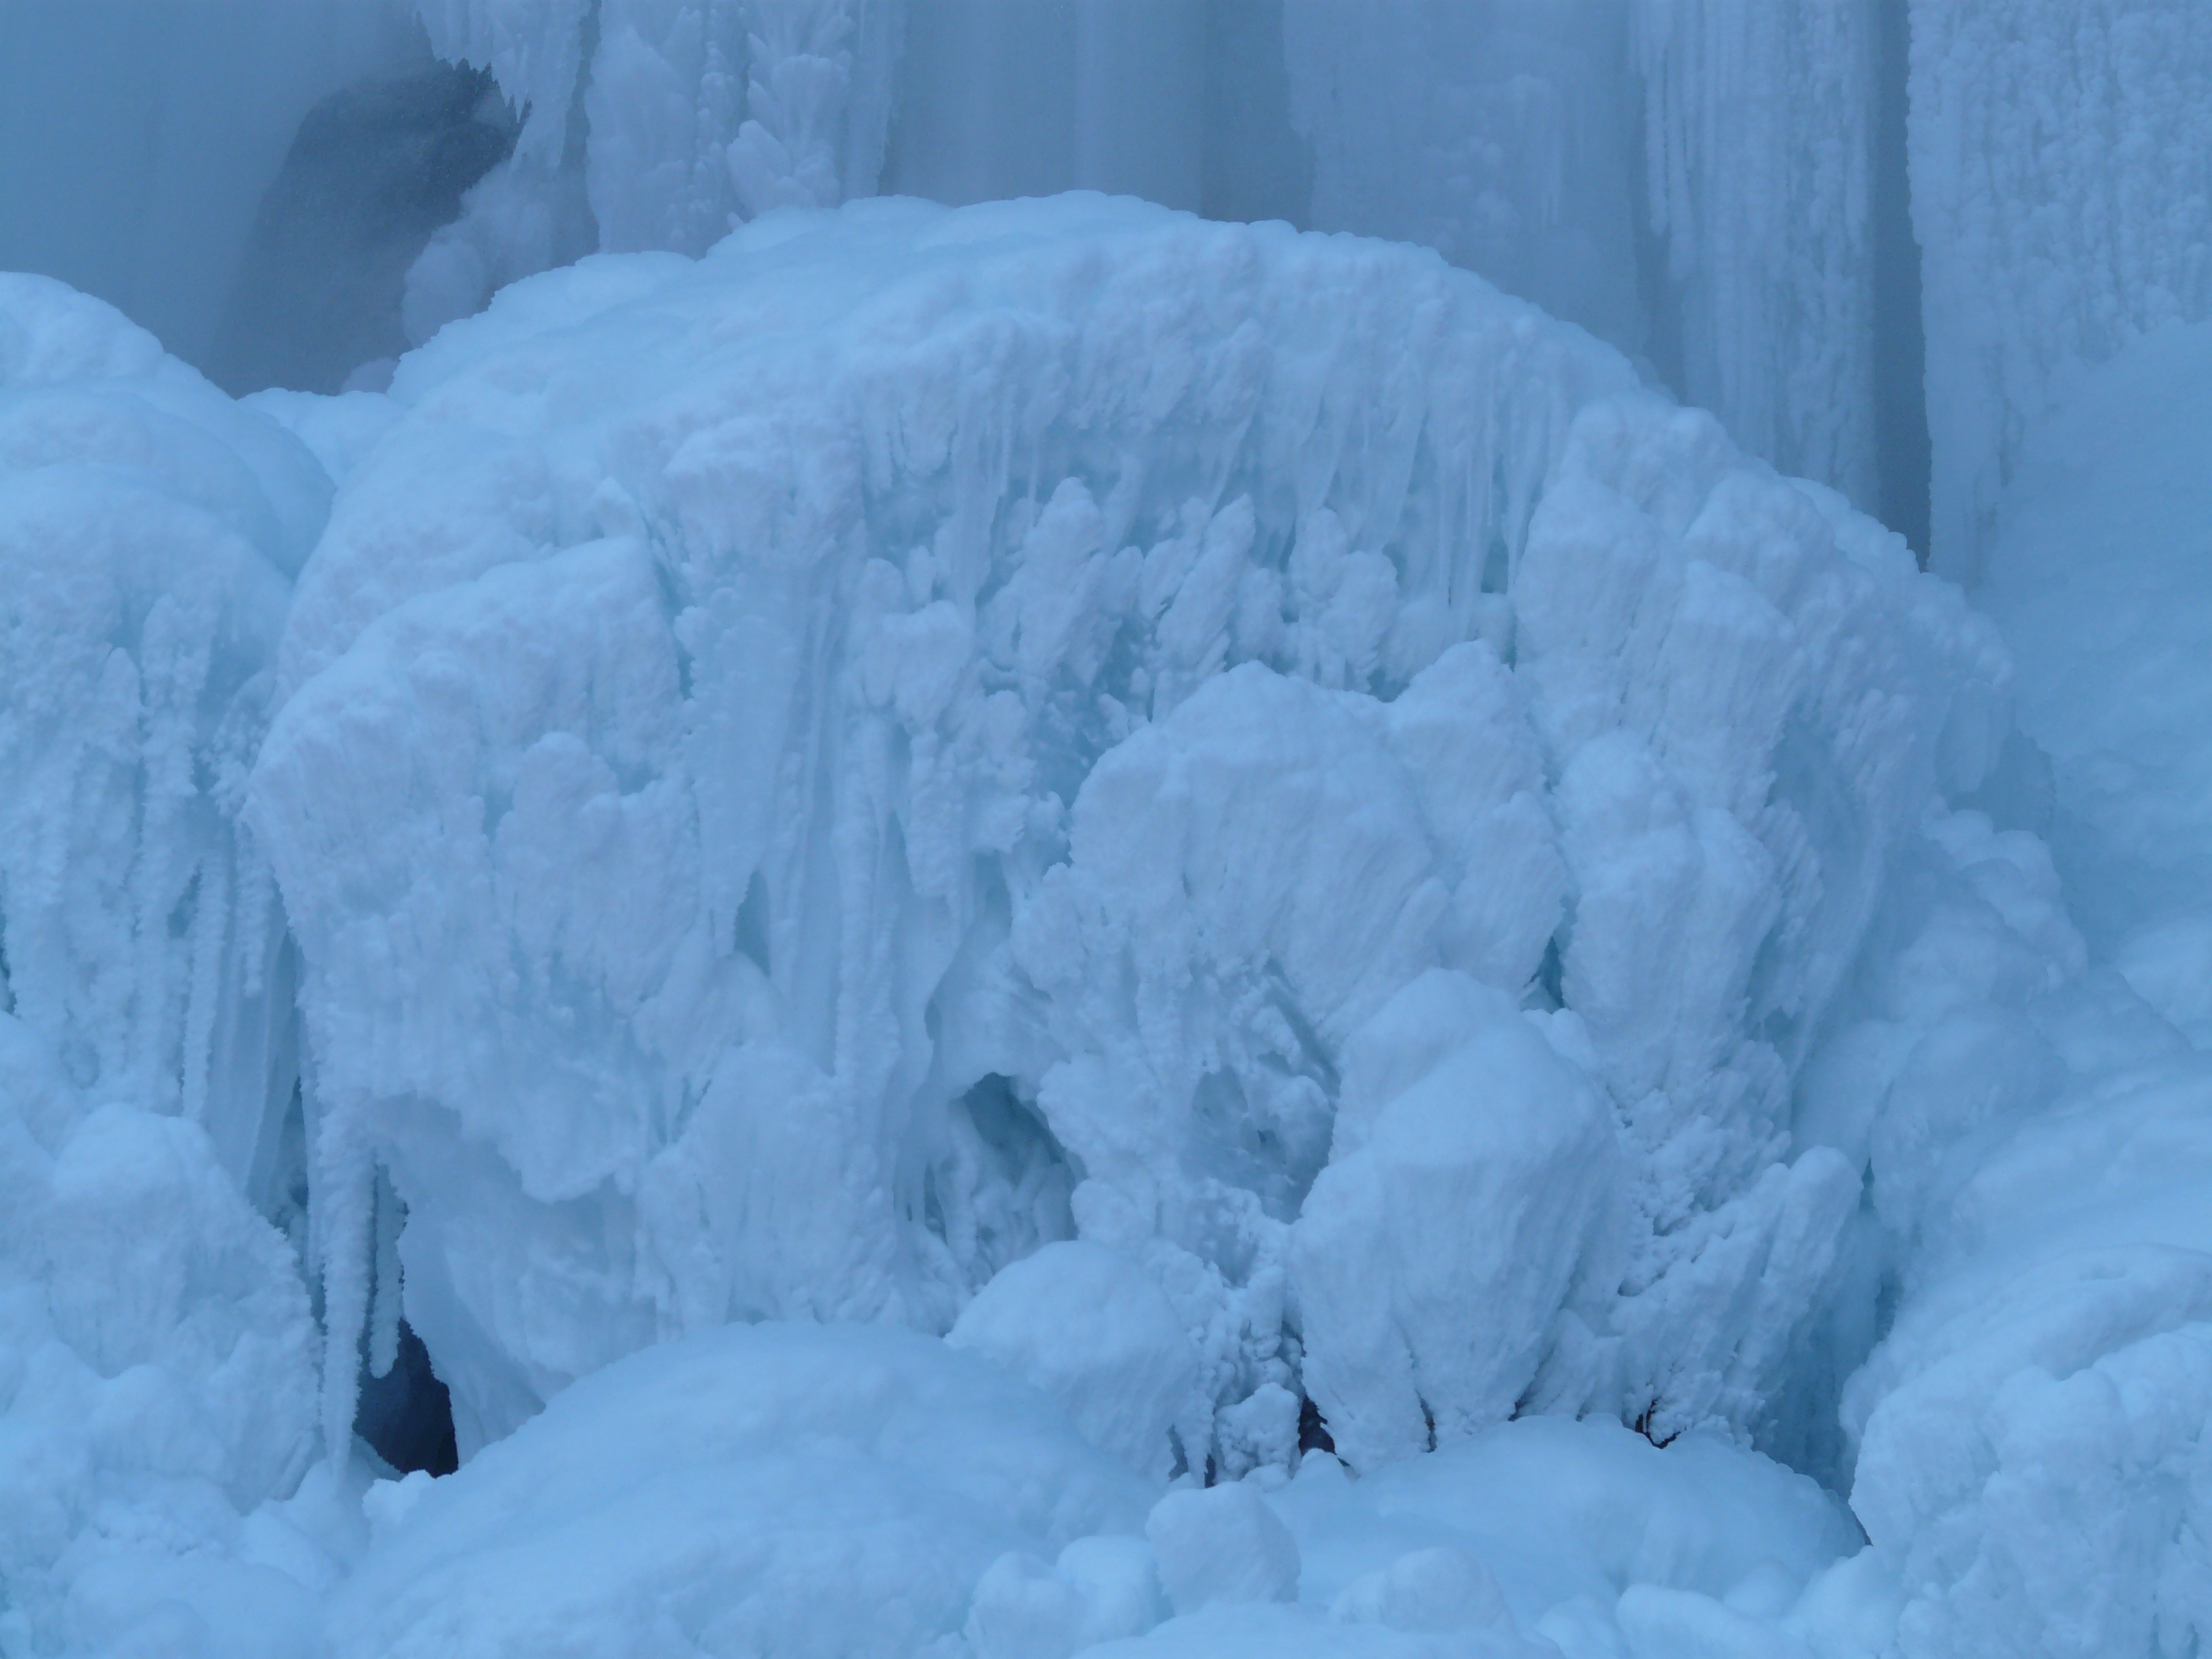
water, waterfall, cold, winter, ice, frozen, icy, freezing, freezing temperatures, block of ice, ice formations, ice formation, glacial landform, geological phenomenon, ice cap, polar ice cap, blue mushroom